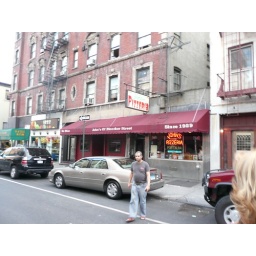
the best brick oven pizza in the village